North Dakota Cowboy Hall of Fame

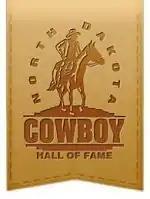

The North Dakota Cowboy Hall of Fame is a cowboy hall of fame. Established in 1995, the hall of fame endeavors to preserve and uphold the historic and modern western lifestyle throughout the state as it pertains to Native Americans, rodeo, and ranching.